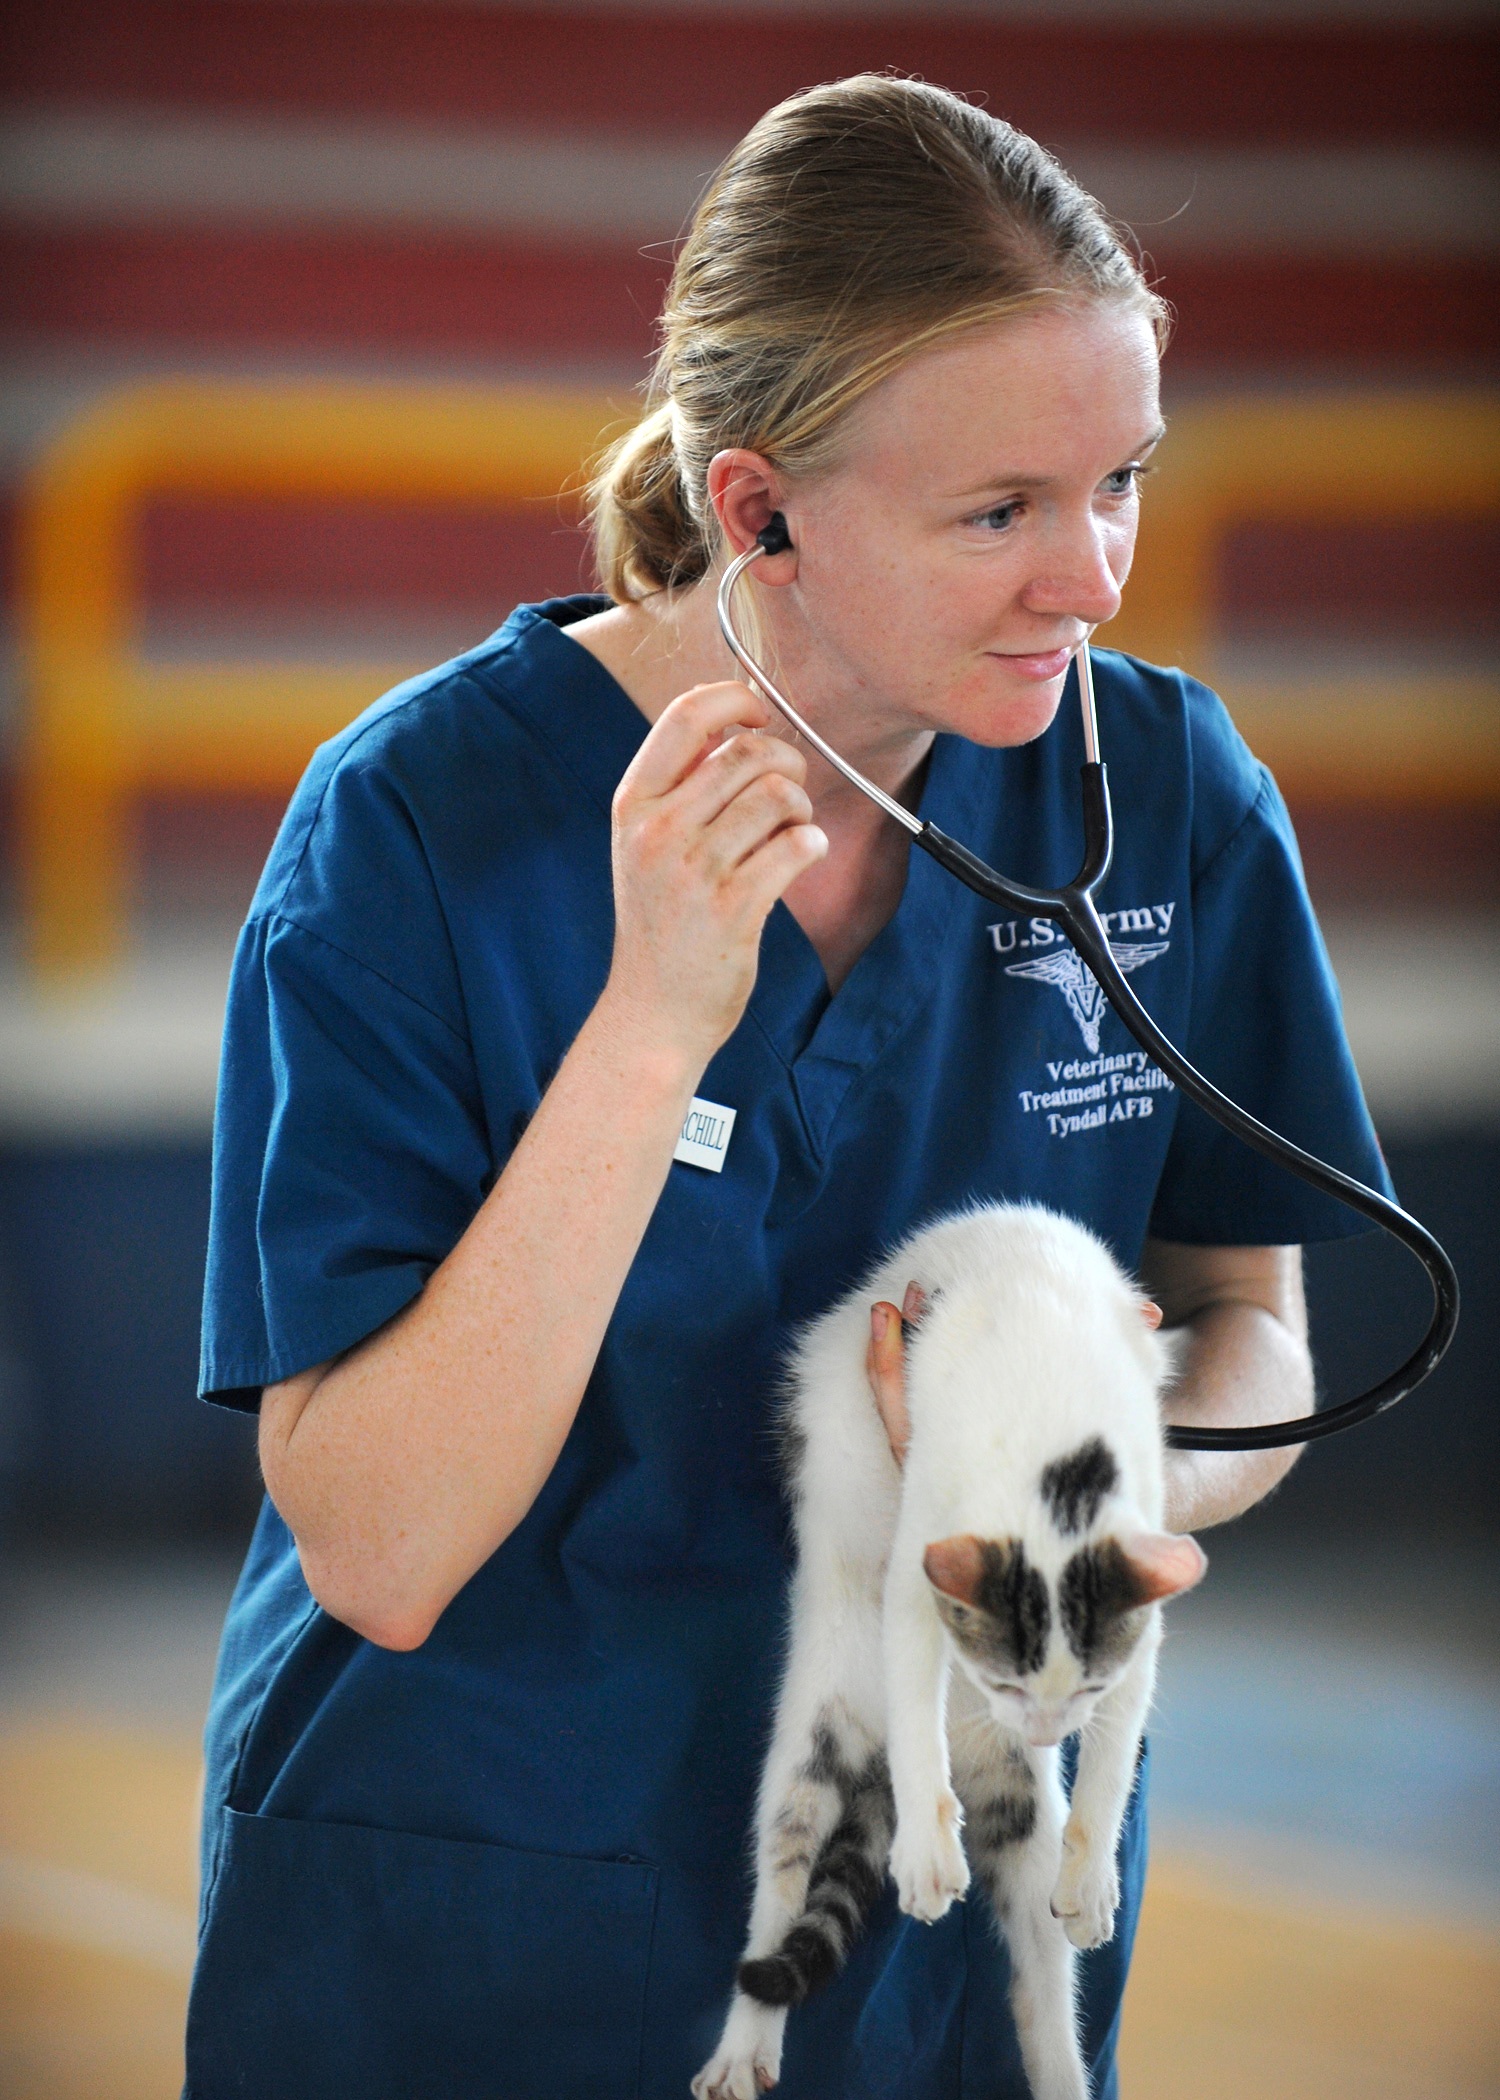
dog, male, female, fur, kitten, cat, feline, mammal, care, blue, professional, health, product, kitty, snout, vertebrate, doctor, medical, veterinarian, vet, stethoscope, dog like mammal